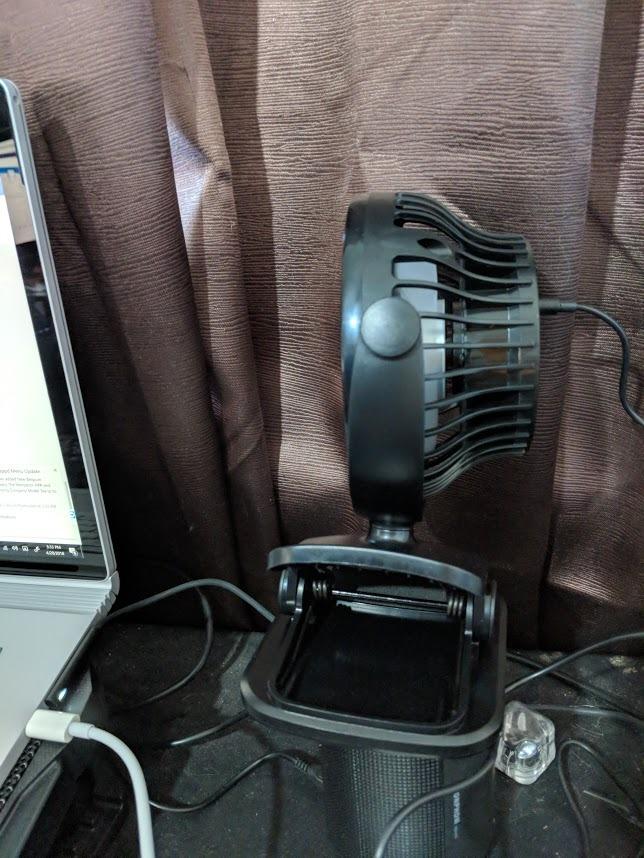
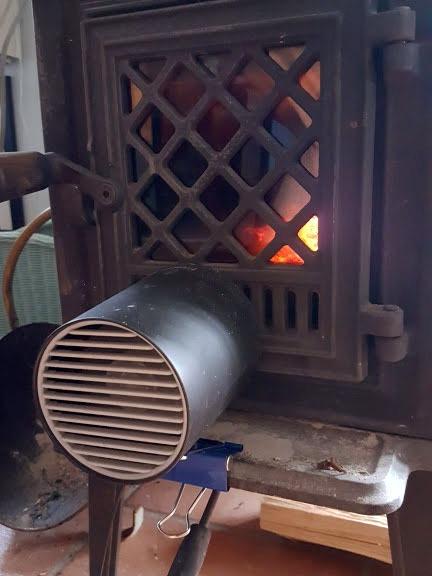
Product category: fan
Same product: no